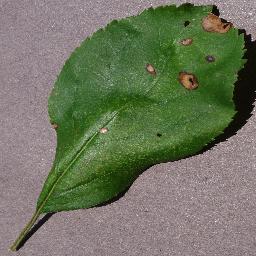
Label: Apple___Black_rot